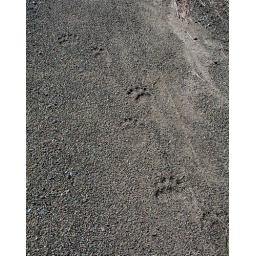
near our place....a small bear passed by in the middle of the night....[our dog chased it from by the apple trees in the yard]